Air traffic controller

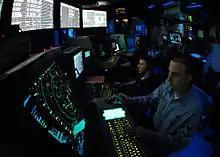

In 1930 Cleveland Airport opened the first tower using two-way radio communication and in 1946 Indianapolis International Airport (then Weir-Cook airport) became the first civilian airport to have radar installed. This allowed controllers to monitor aircraft positions in real-time, even in poor visibility conditions. Together with radio communication with the pilots, this laid the foundation for Ground Control Approaches and later Instrument landing system (ILS). These innovations fundamentally changed the profession of air traffic controllers from guidance and ground controlling to actively guiding planes that are already in the air and making sure they land safely.